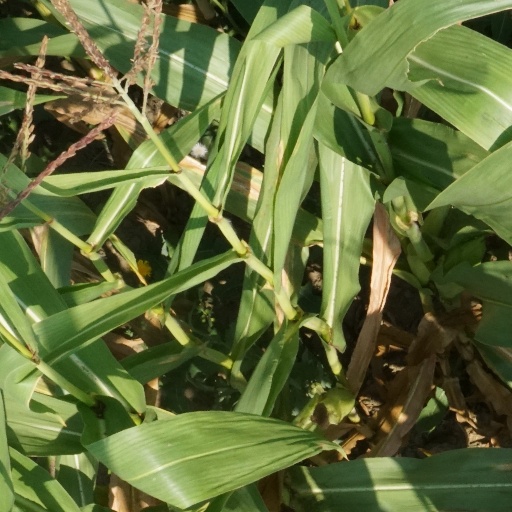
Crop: maize; corn